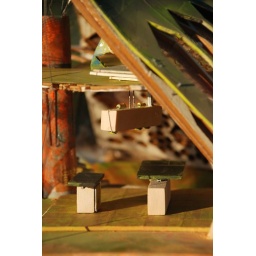
shows the kitchen detail with the living room roof in the background. Summer07_ Studio4, Herdt